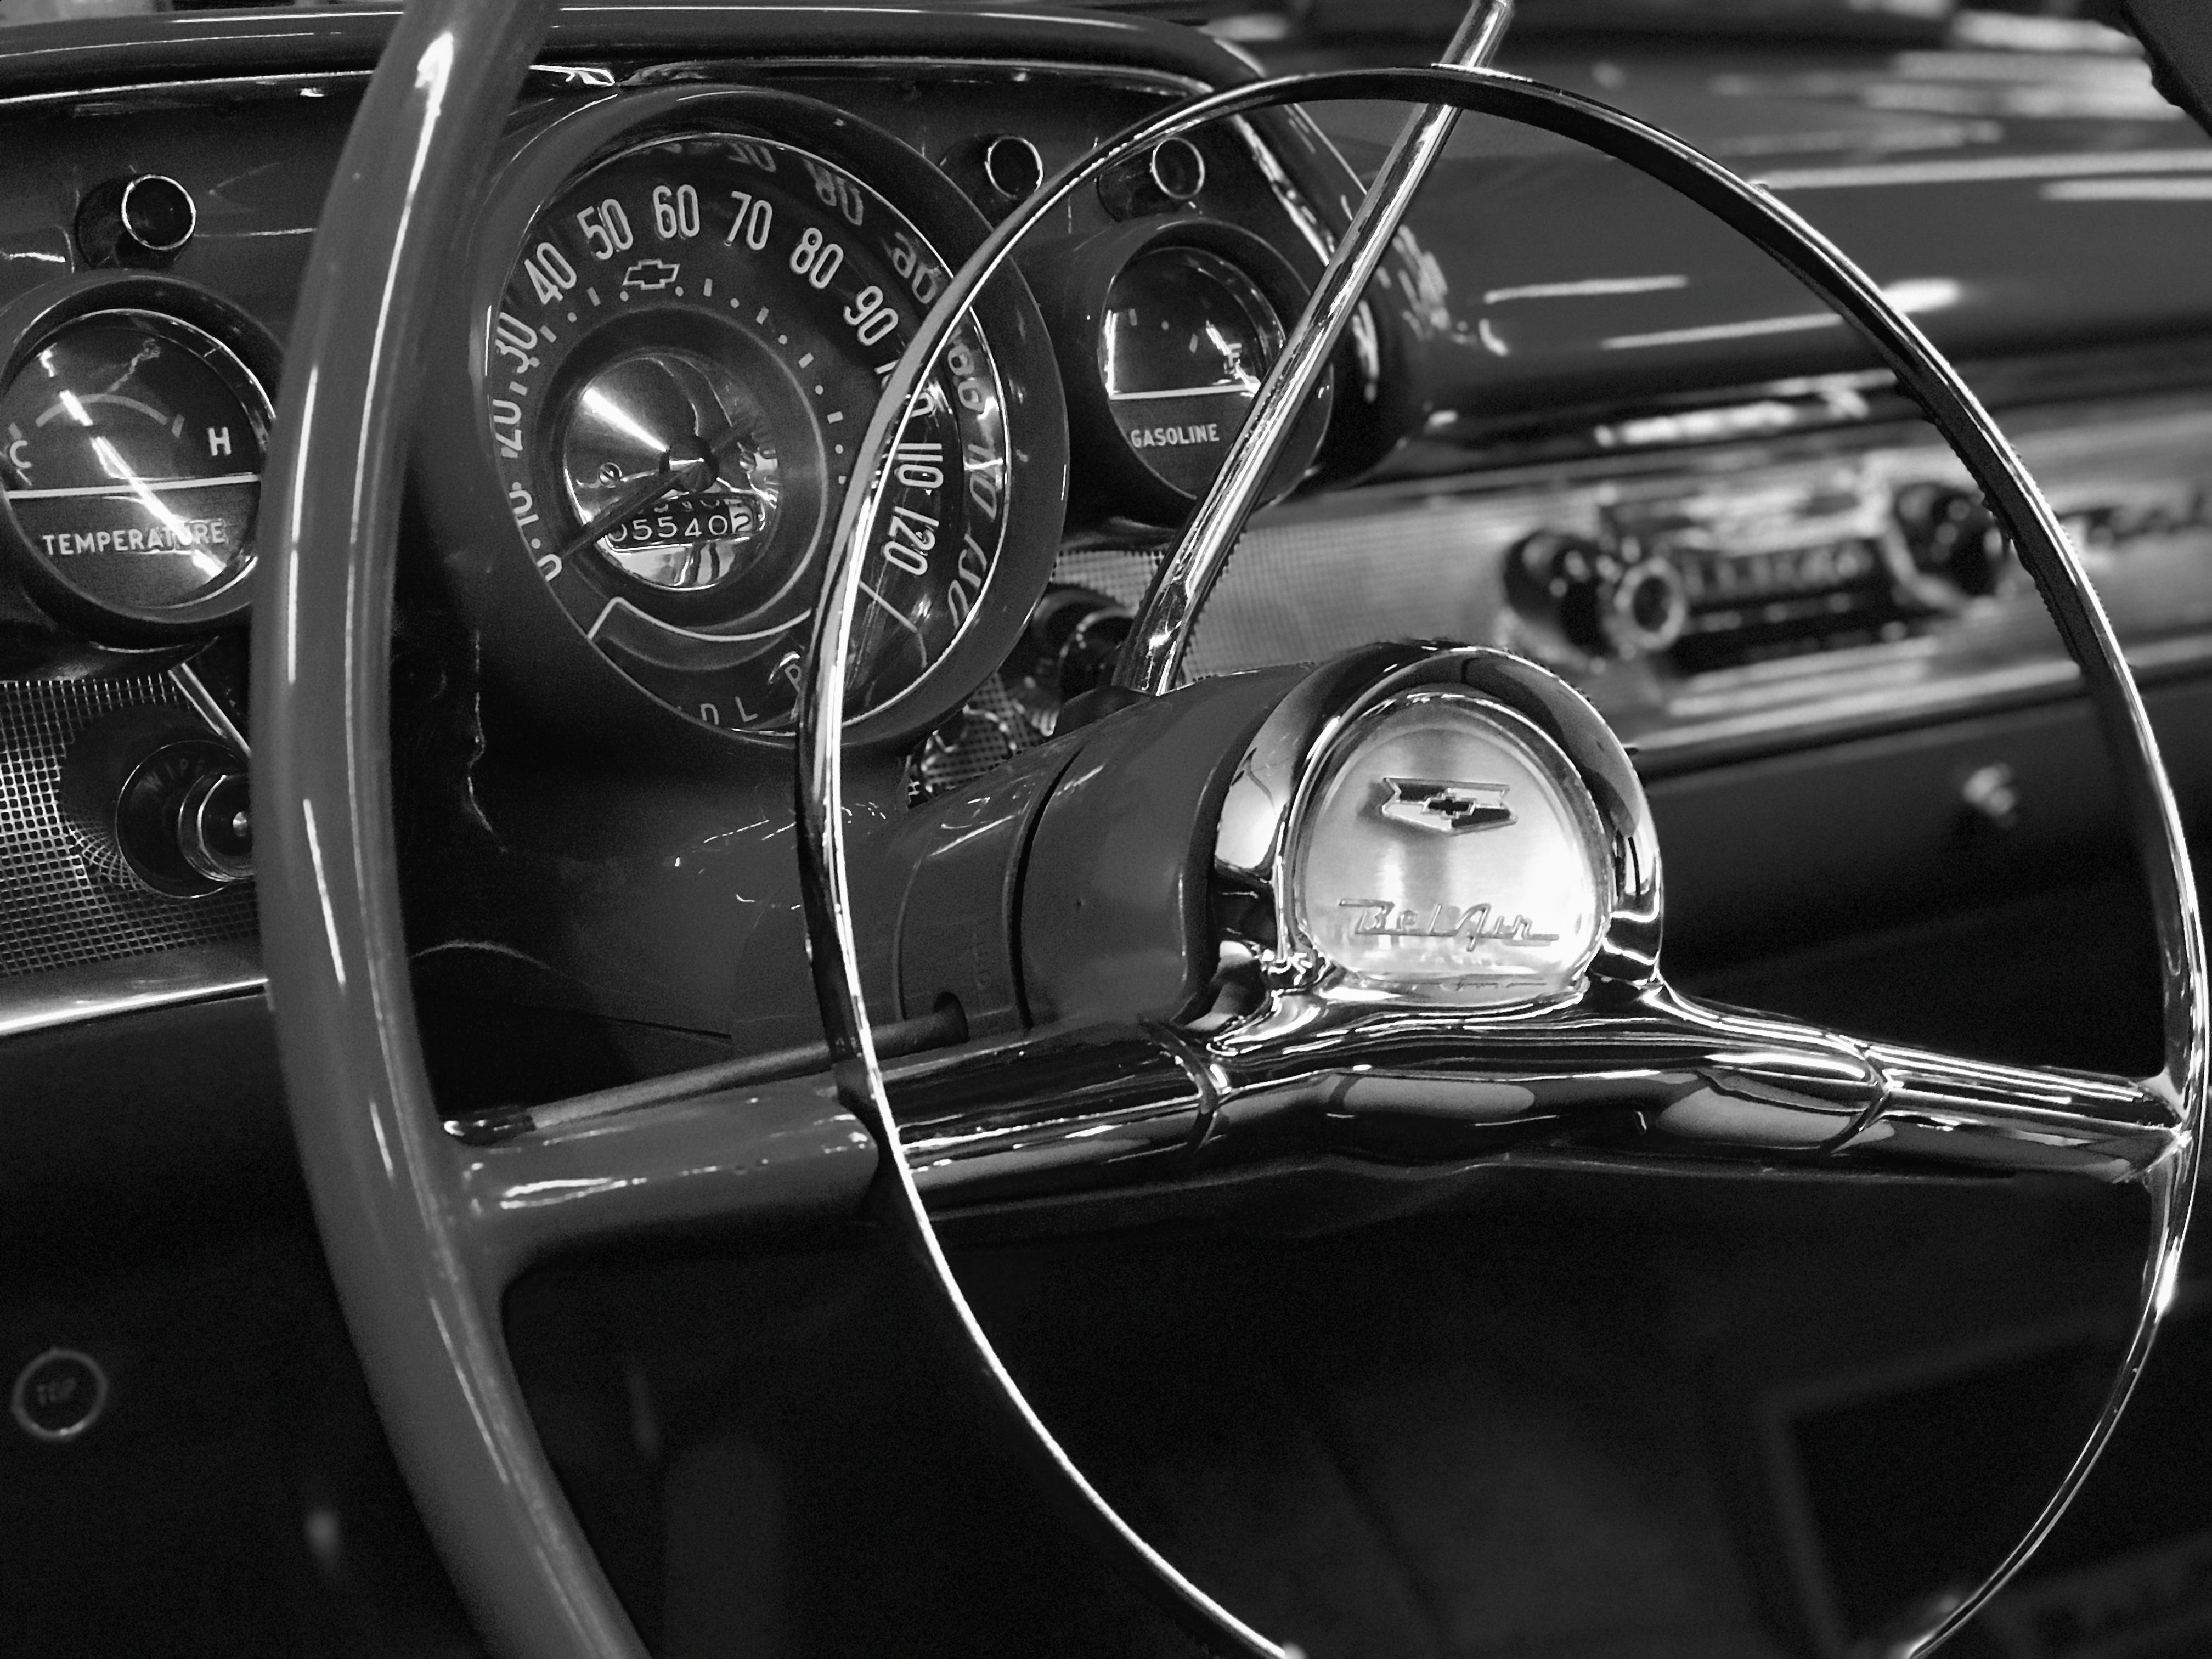
automotive, black and white, car, wheel, automobile, vehicle, auto, monotone, bel air, classic car, muscle car, free image, vintage car, chevrolet, steering wheel, motor vehicle, steering part, automotive design, monochrome photography, classic, automotive exterior, monochrome, headlamp, automotive wheel system, automotive lighting, mid size car, antique car, spoke, full size car, rim